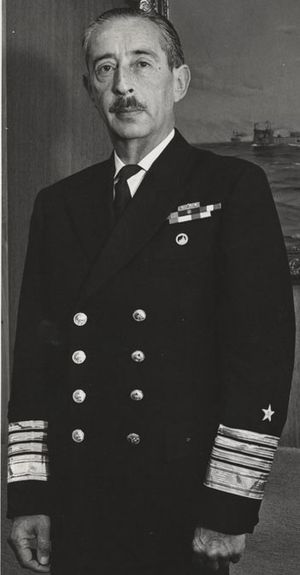
José Toribio Merino
Santiago José Toribio Merino Castro var en chilensk general og kupmager. Merino blev i 1973 udnævnt af Augusto Pinochet som general for flåden og medlem af militærjuntaen, der afsatte Salvador Allende ved et statskup og regerede Chile i 17 år.